Digger Phelps

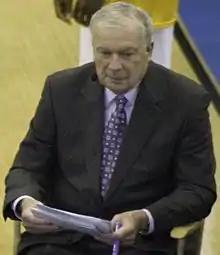
Phelps on ESPN's College Gameday broadcast in 2008

Richard Frederick "Digger" Phelps (born July 4, 1941) is an American former college basketball coach, most notably of the Notre Dame Fighting Irish from 1971 to 1991. For 20 years, from 1993 to 2014, he served as an analyst on ESPN. He got the nickname "Digger" from his friends.